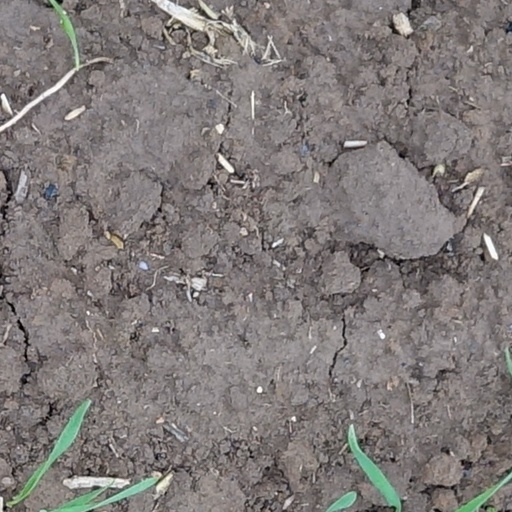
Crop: wheat